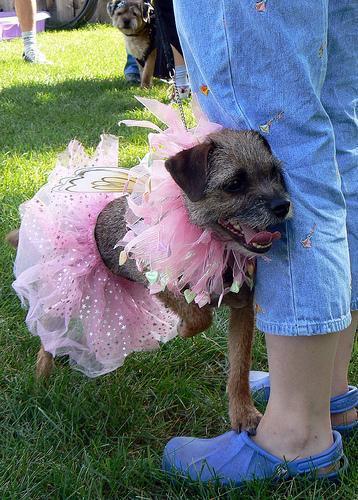
Border_terrier